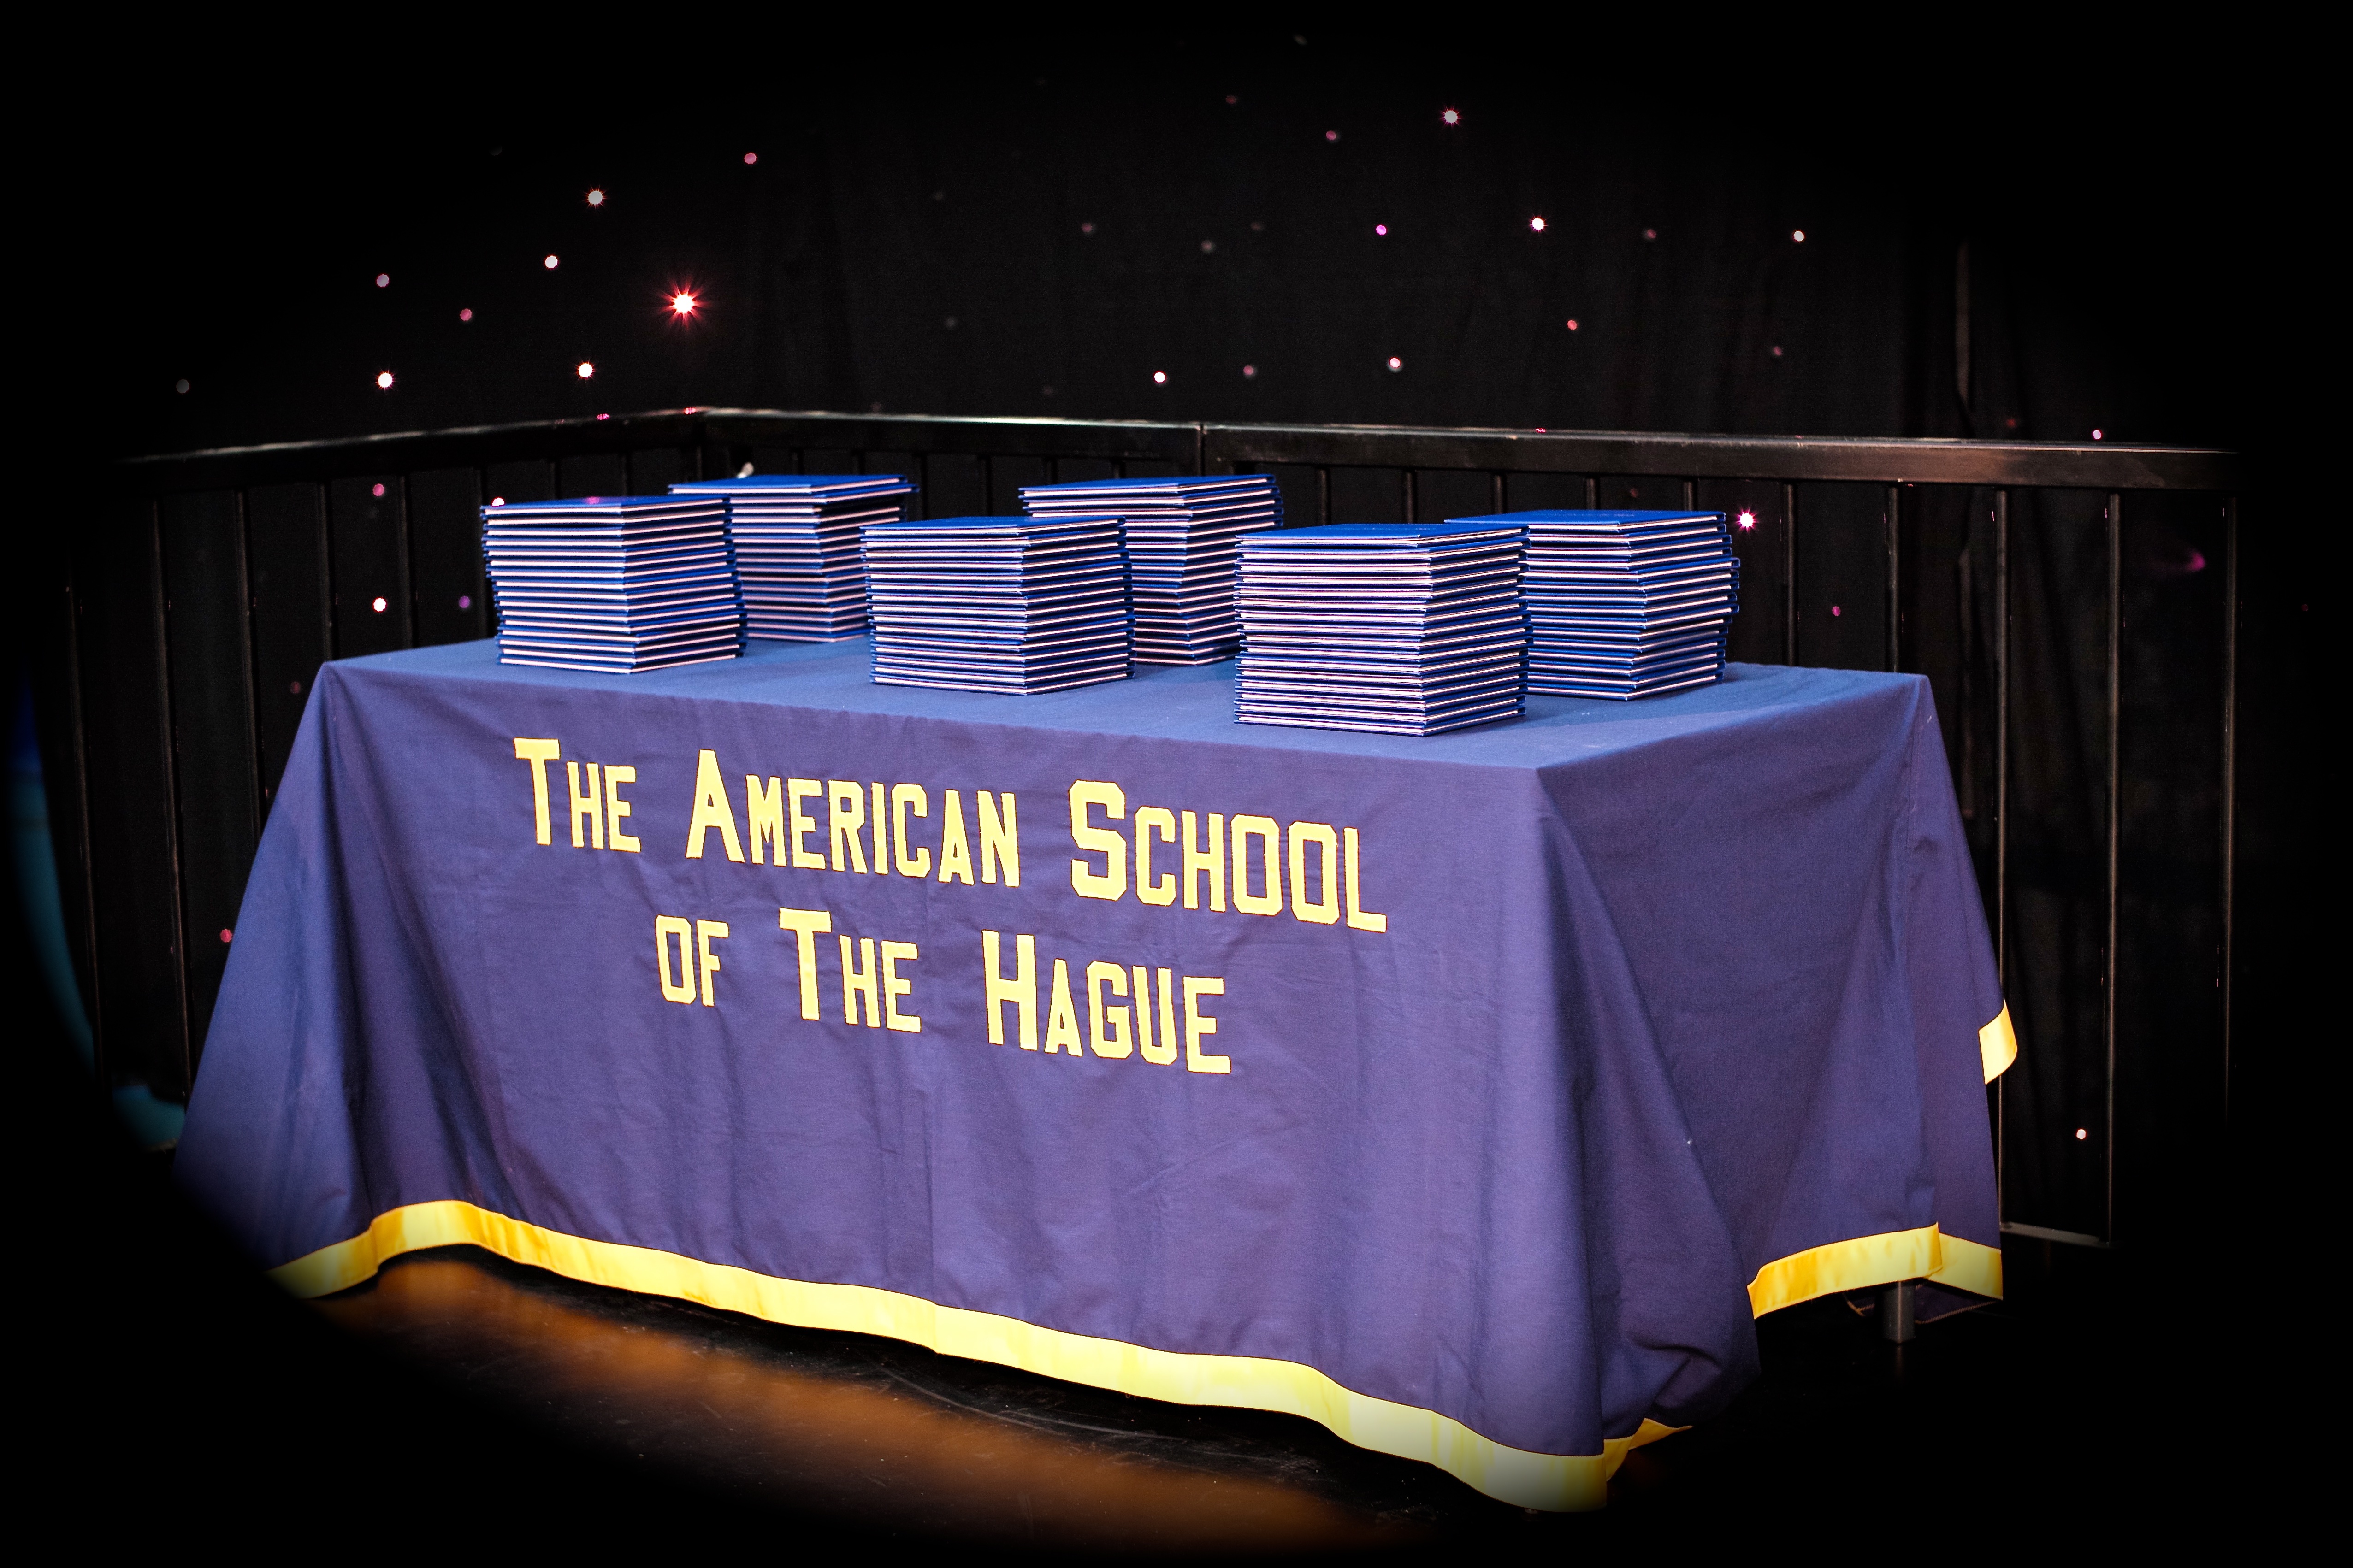
night, europe, high, blue, ash, ceremony, stage, m, f14, students, 50, school, leica, 240, summilux, graduation, typ, diploma, graduates, capandgown